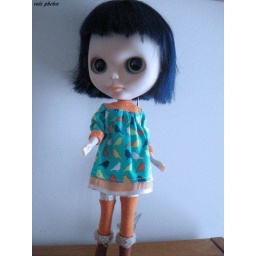
It fell a little short of her knees so I stitched on some orange trim I found in a box of 4.